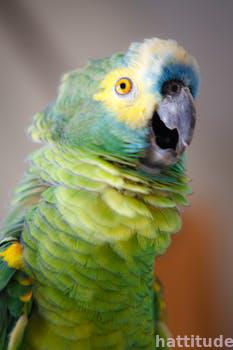
Label: Watermark